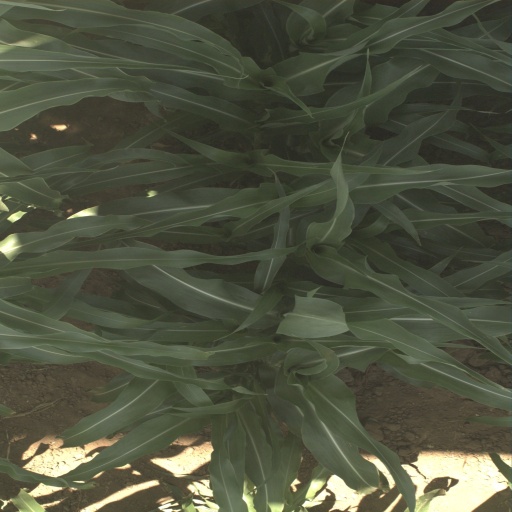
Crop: sorghum